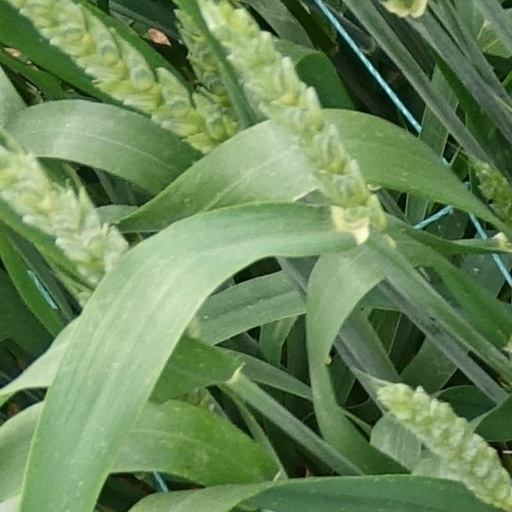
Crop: wheat